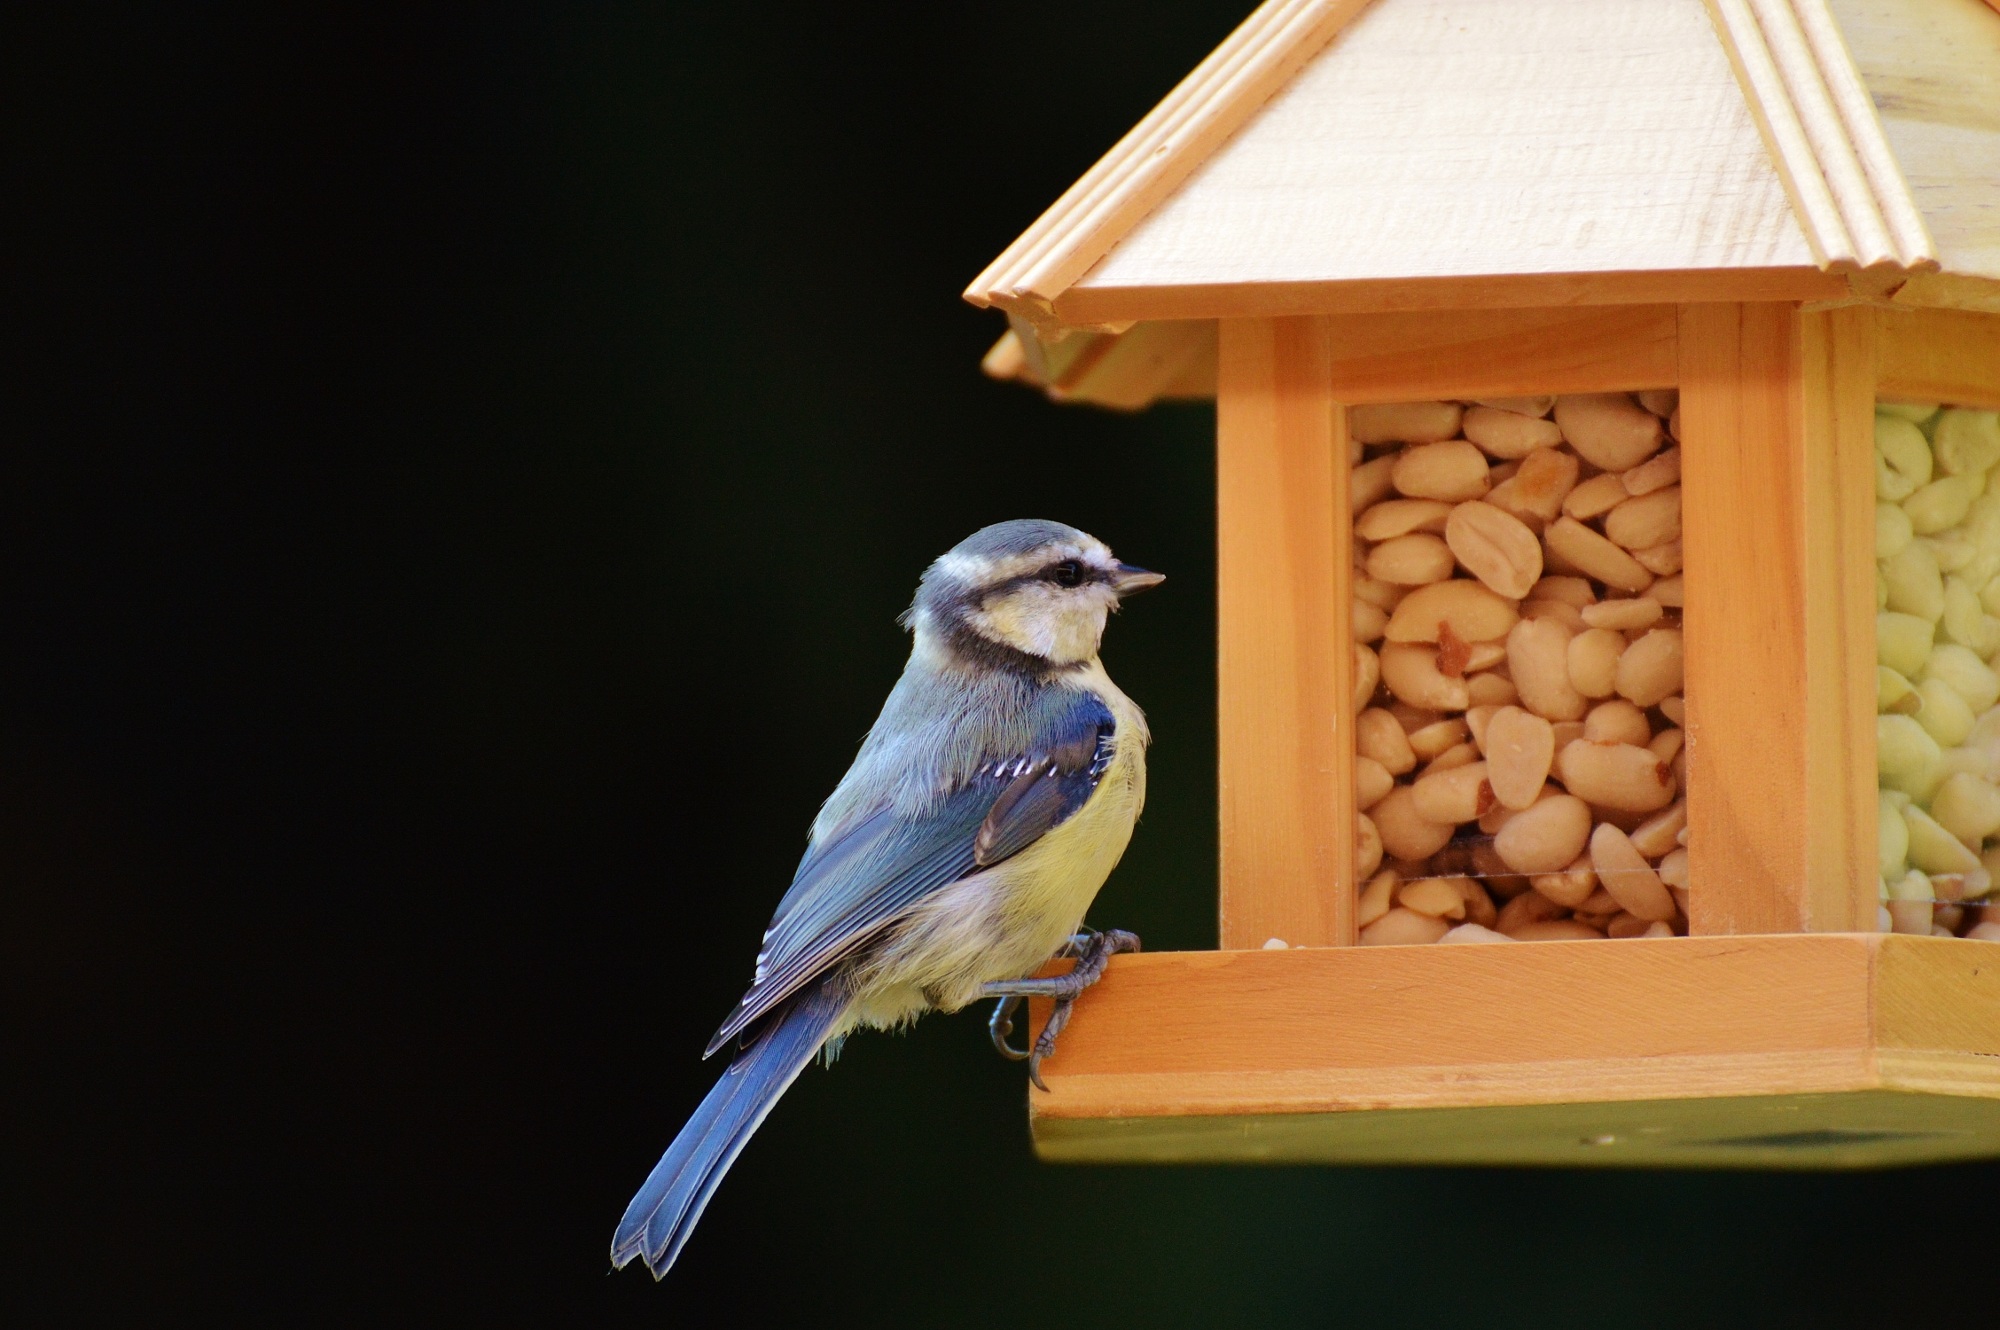
nature, bird, cute, feed, fauna, bird seed, plumage, vertebrate, bluebird, tit, peanuts, depend, small bird, perching bird